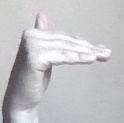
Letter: khaa